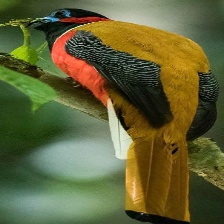
Species: RED NAPED TROGON
Scientific name: HARPACTES KASUMBA